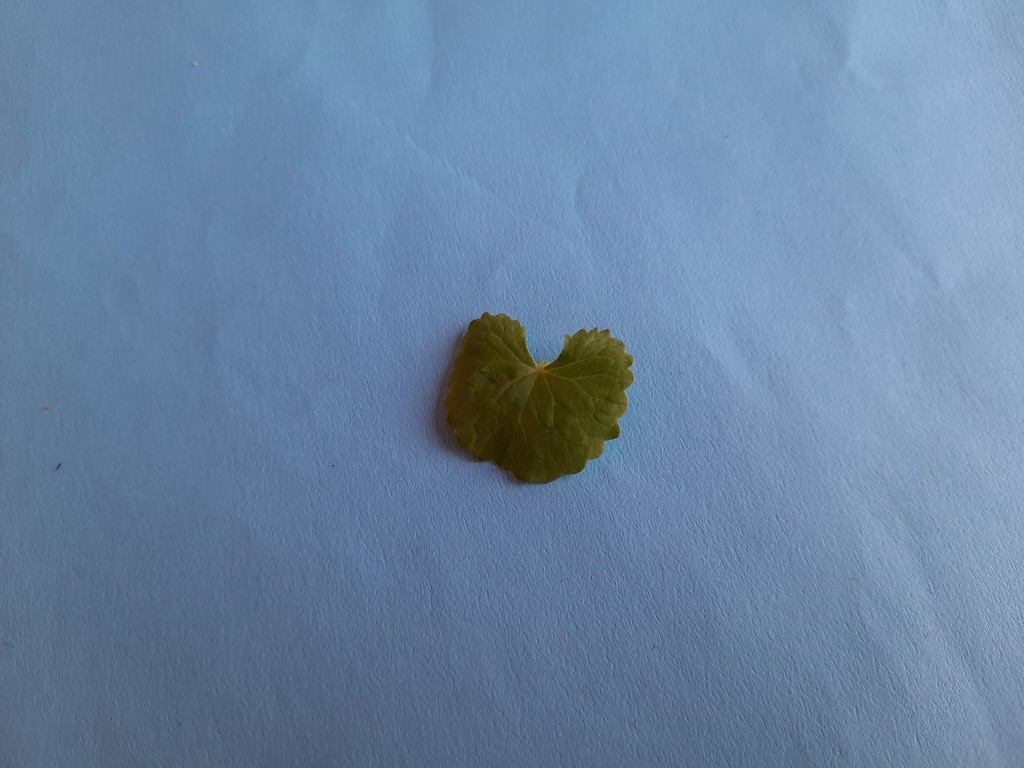
Label: Healthy